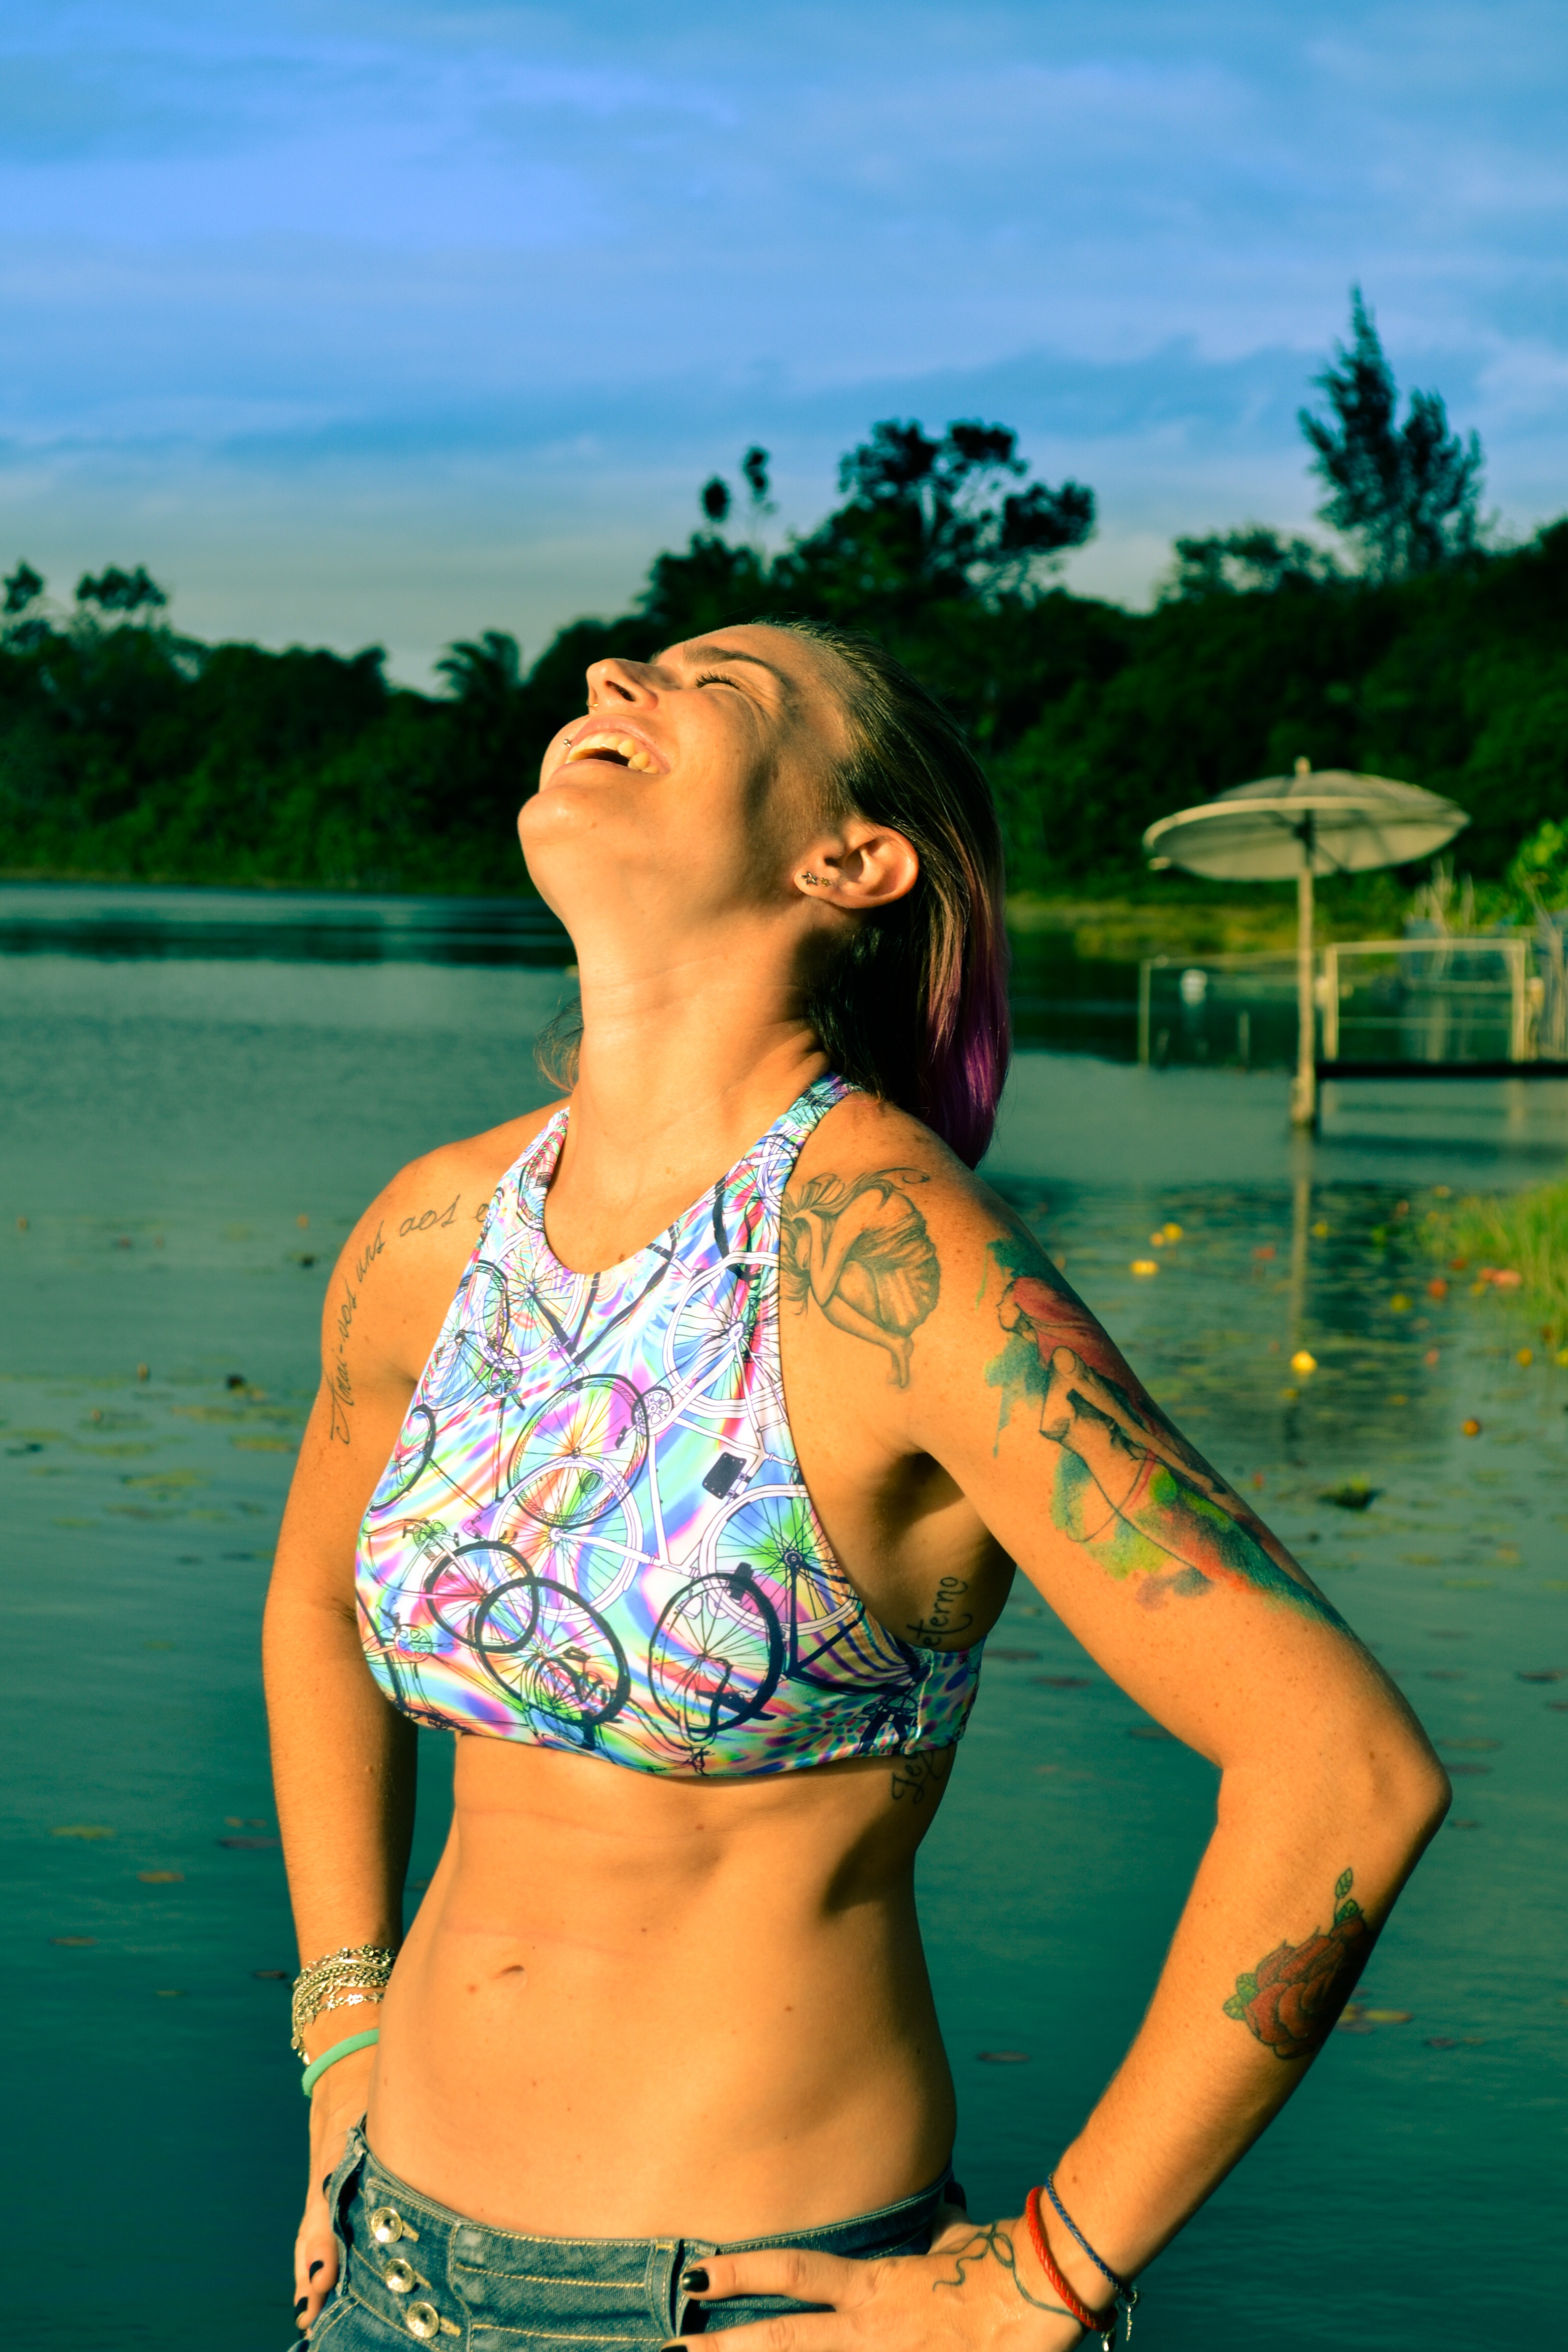
girl, trunk, vacation, leg, model, clothing, muscle, swimwear, human body, beauty, abdomen, photo shoot